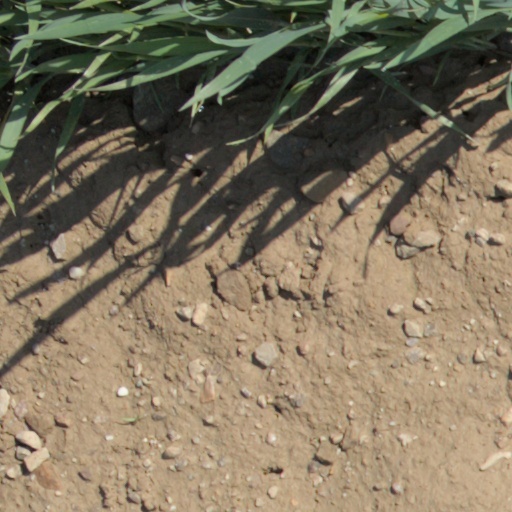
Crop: wheat